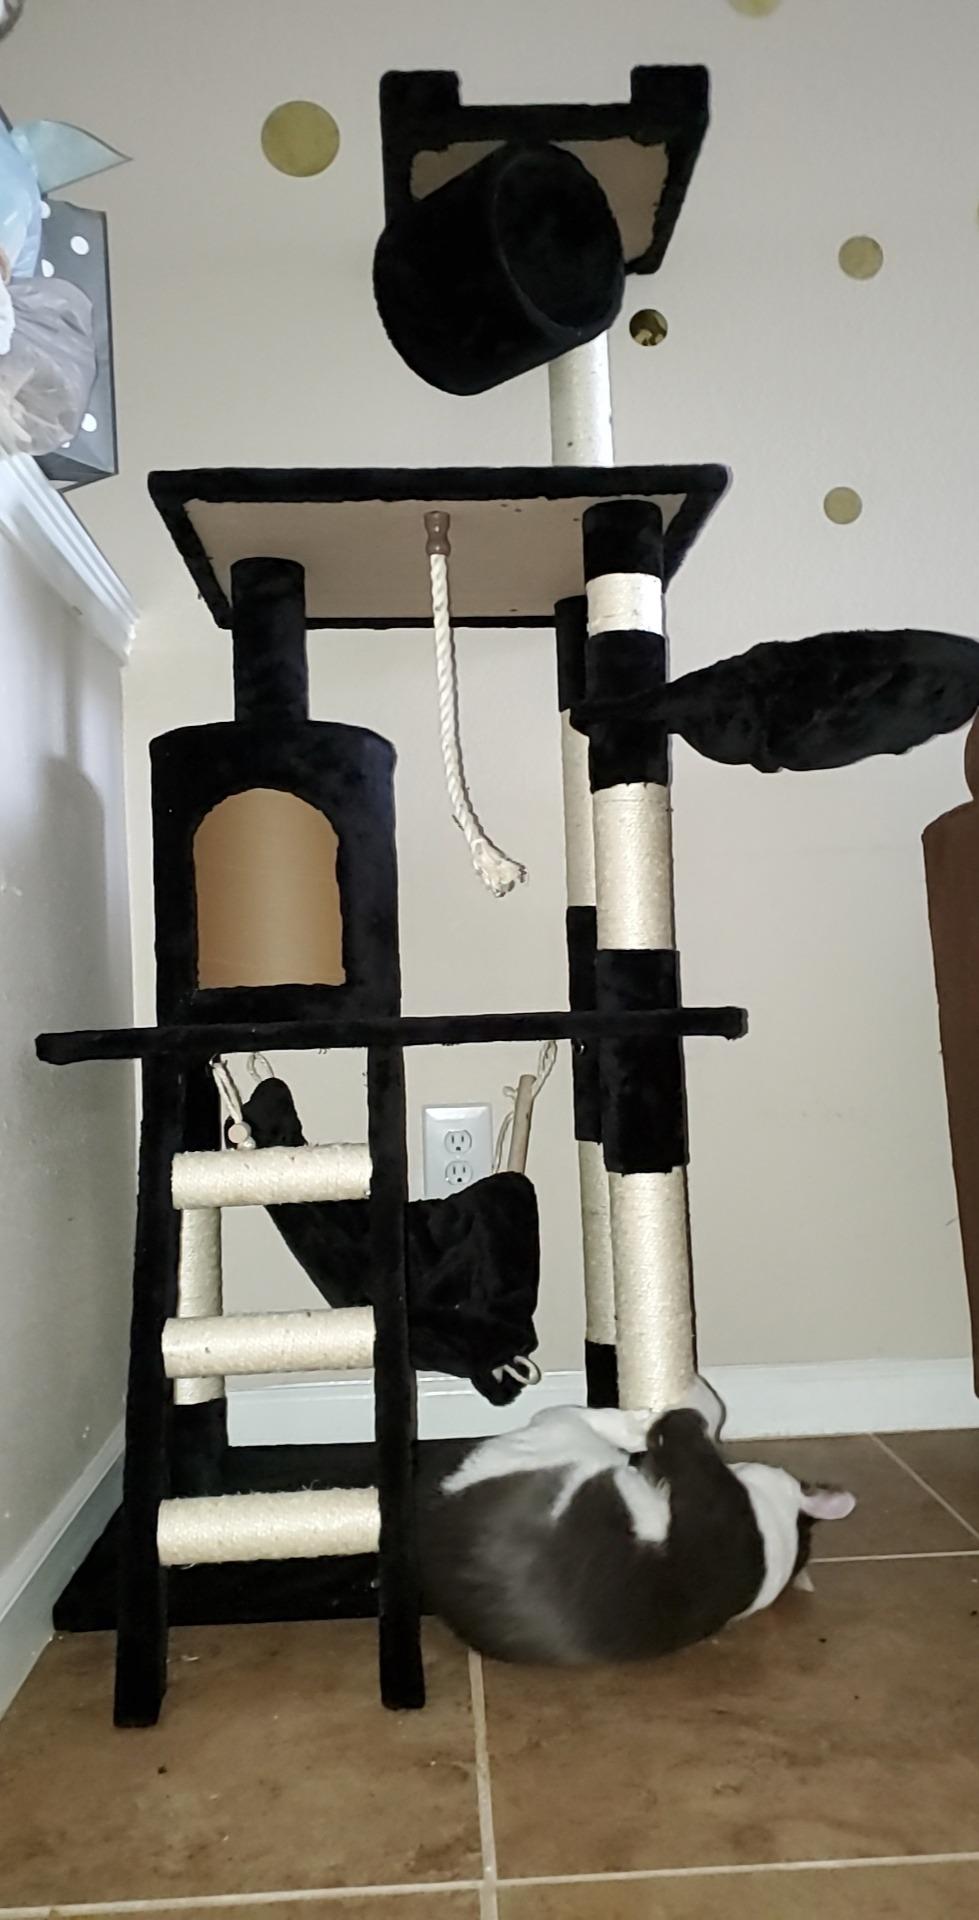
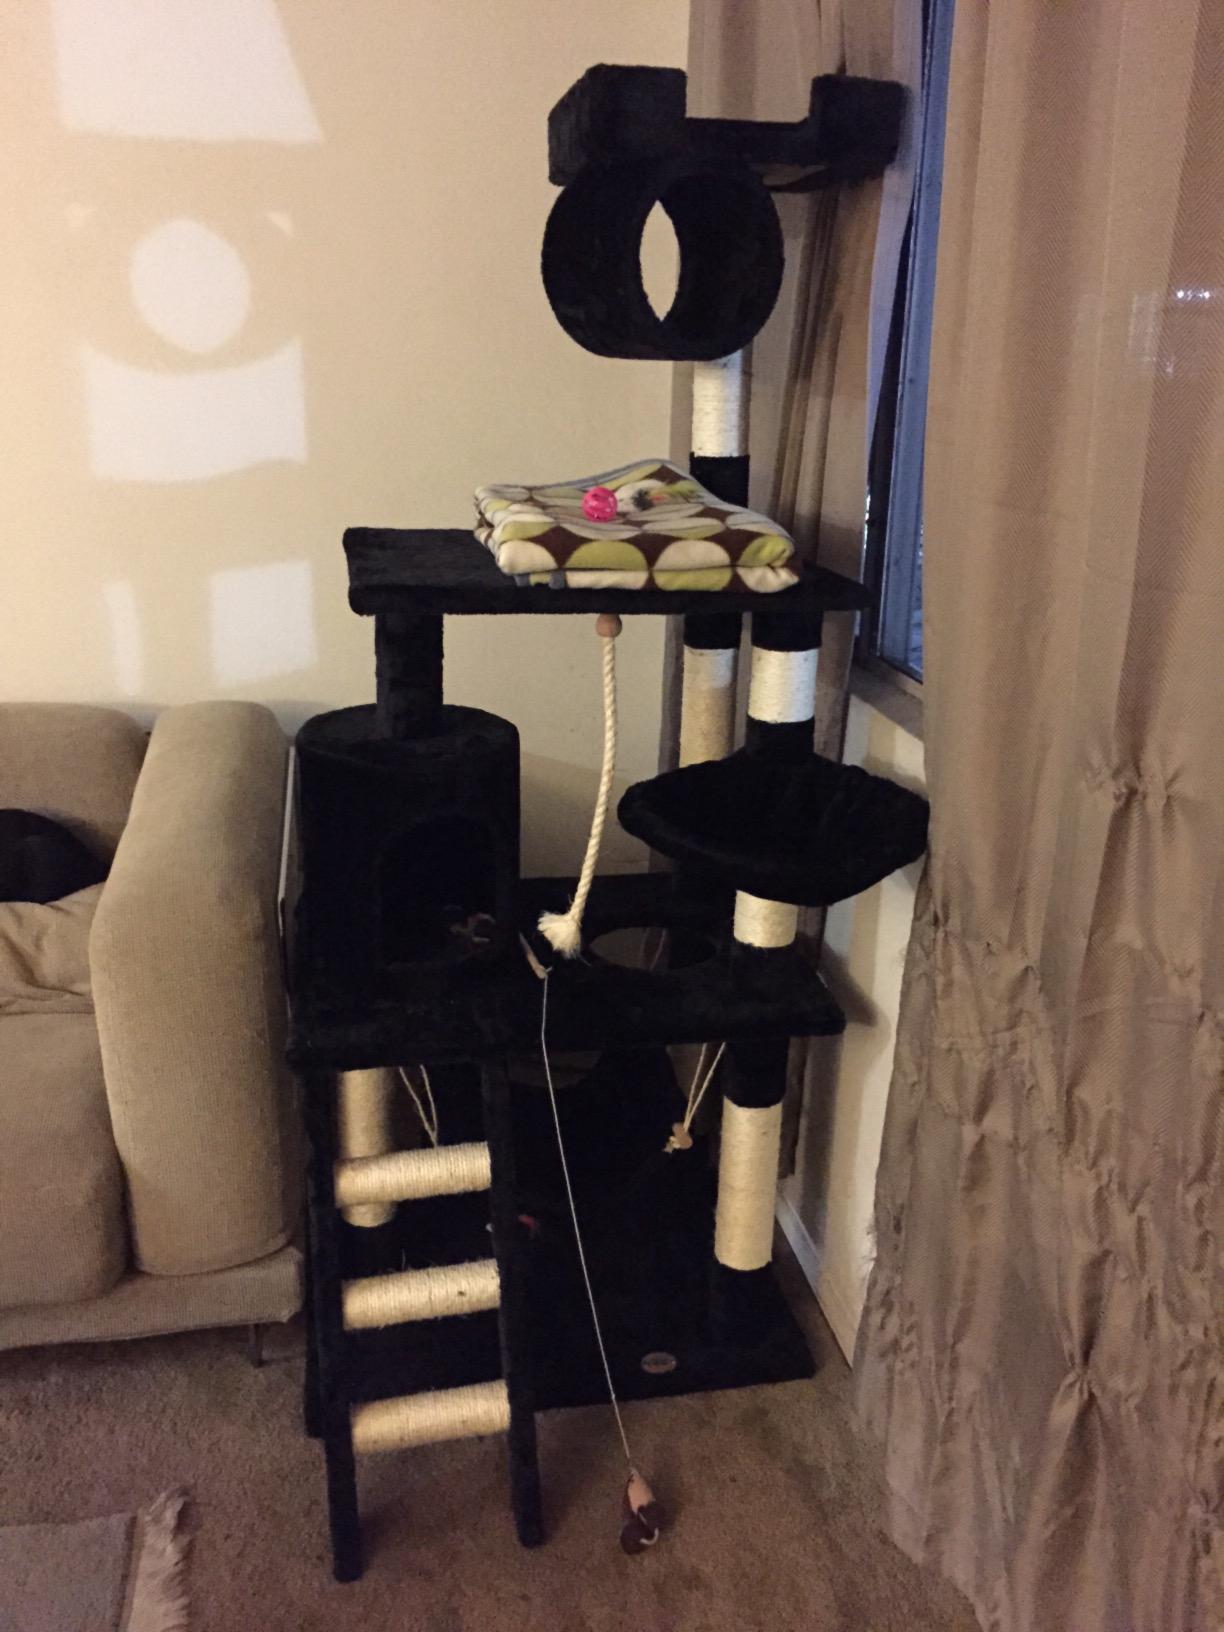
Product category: items_cat tree
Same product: yes